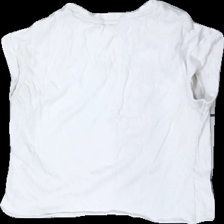
View: back
Type: T-shirt
Category: Children
Brand: High Mountain
Colors: White, Pink, Black, Multicolor
Material: 63% cotton, 37% polyester
Pattern: Other
Cut: Regular, C-collar
Size: 134
Season: All
Stains: Minor
Price range: <50
Recommended usage: Export